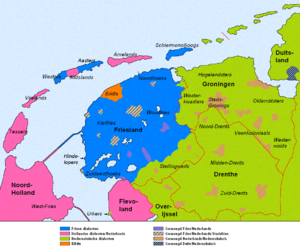
Bildtsk
Området hvor der tales Bildtsk er orange på kortet
Bildtsk er en nederlandsk dialekt. Den falder under den hollandske dialekt, og er officielt anerkendt i kommunen og området Het Bildt i provinsen Friesland. Dialekten opstod omkring 1505 da området blev tørlagt og drænet af den hollandske adel fra grevskabet Holland. For at udføre dette arbejde flyttede arbejdere fra Werkendam og omegn til Friesland, og deres dialekt blandede sig med Het Bildts egen dialekt. Dialekten kaldes af og til et kreolsprog.